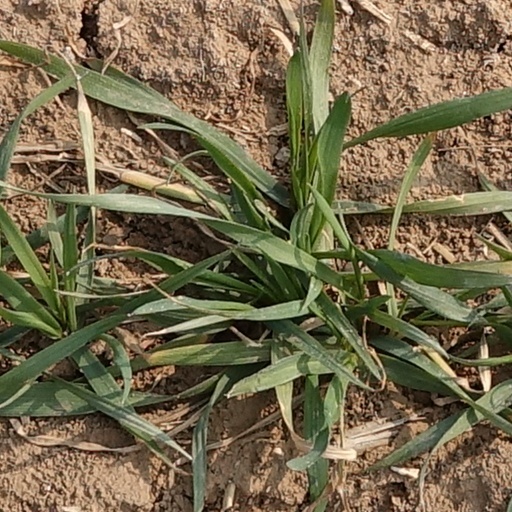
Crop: wheat